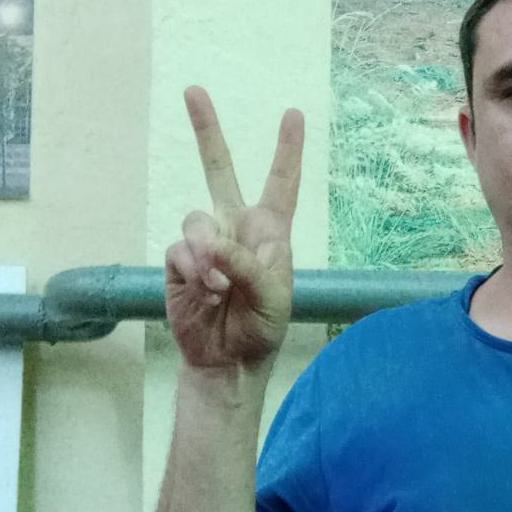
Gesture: peace